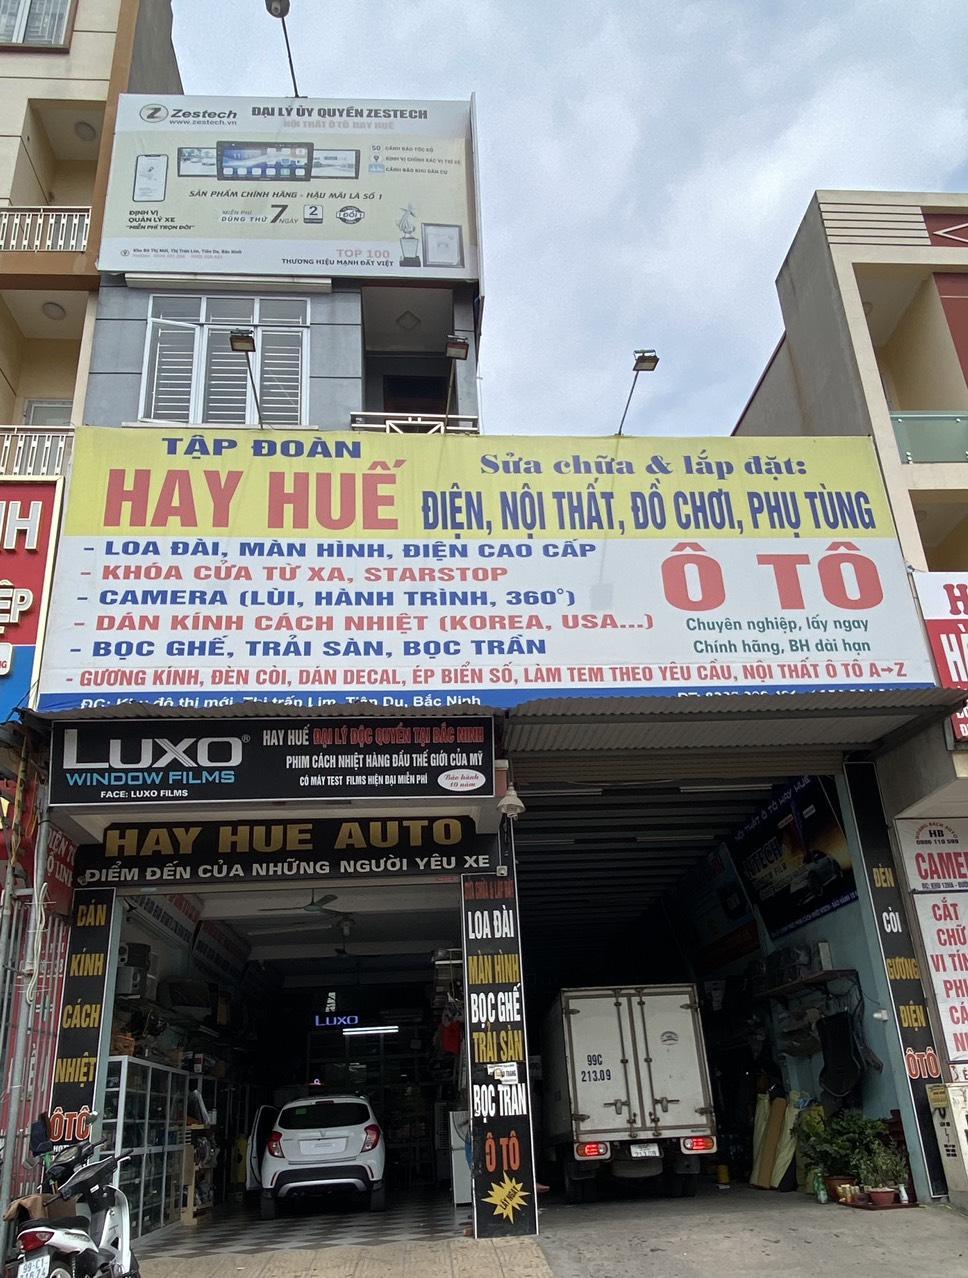
có hai chiếc xe đang đậu trong cửa hàng hay huế